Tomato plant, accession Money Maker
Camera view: bottom (45 deg); turntable rotation: 90 degrees
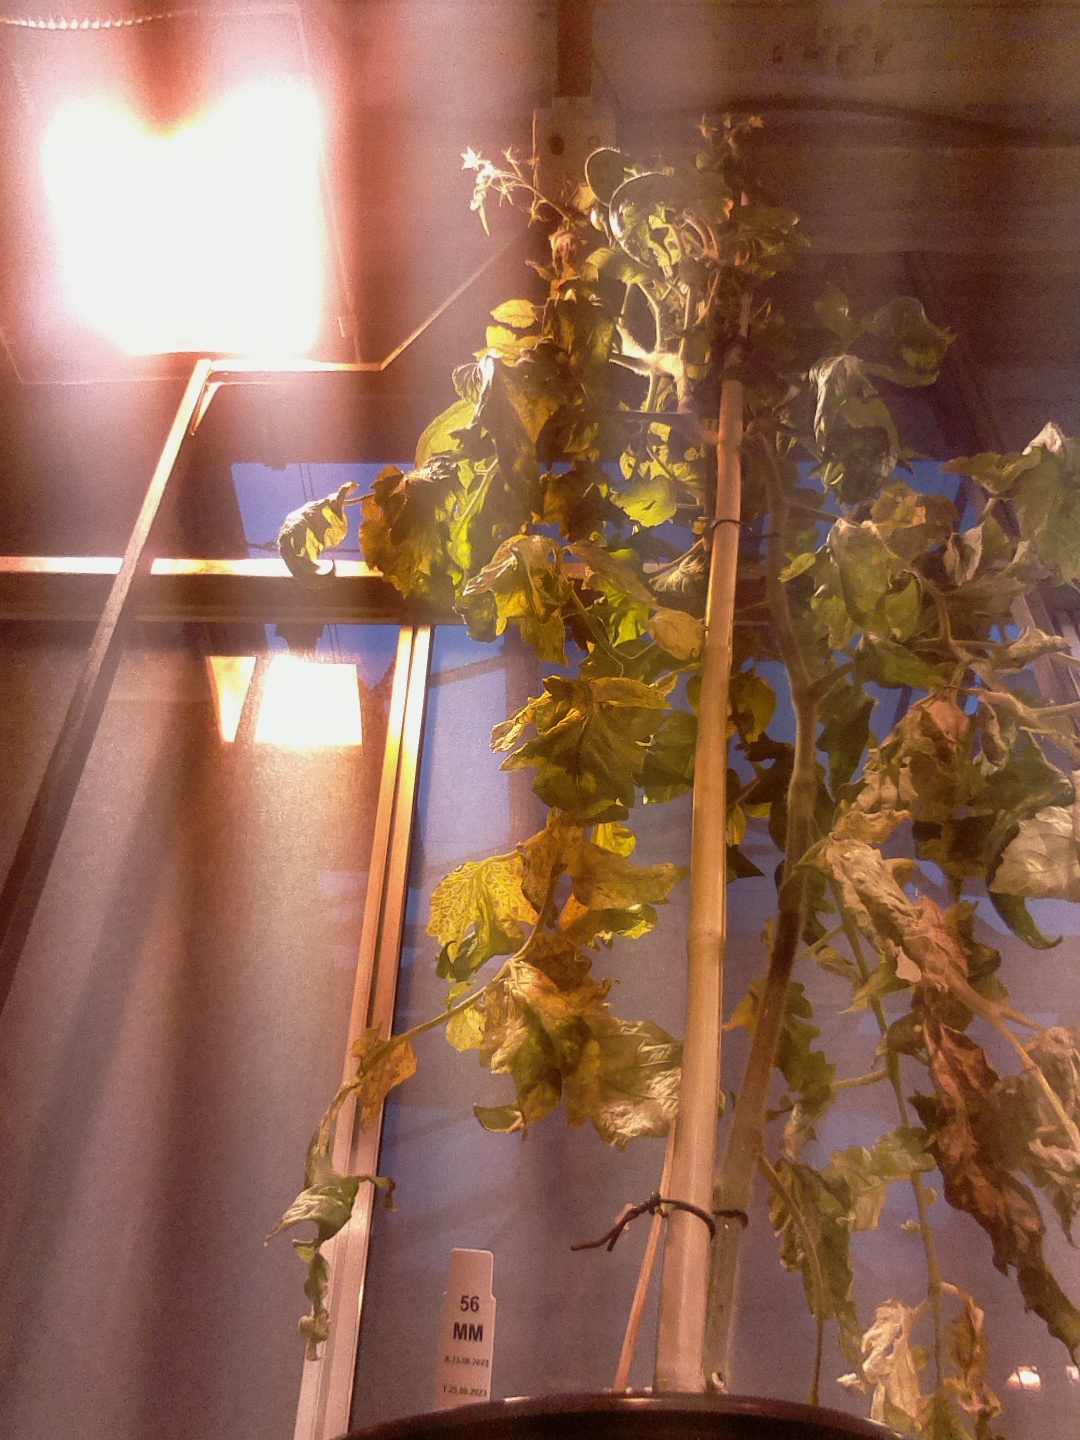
BBCH growth stage 72: 20%-30% of final fruit size